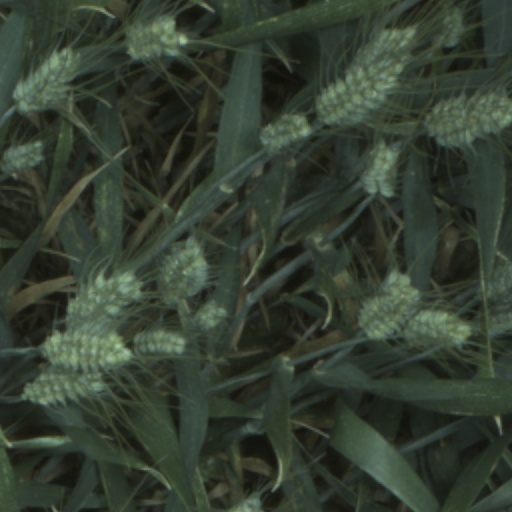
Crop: wheat